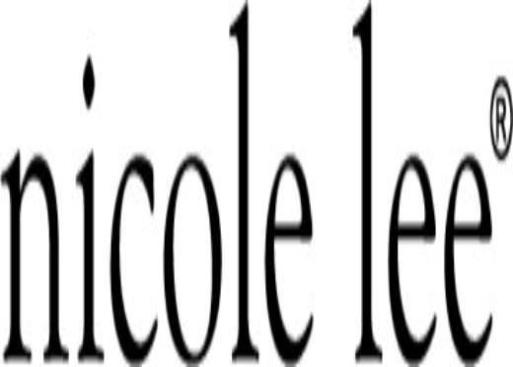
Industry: Clothes